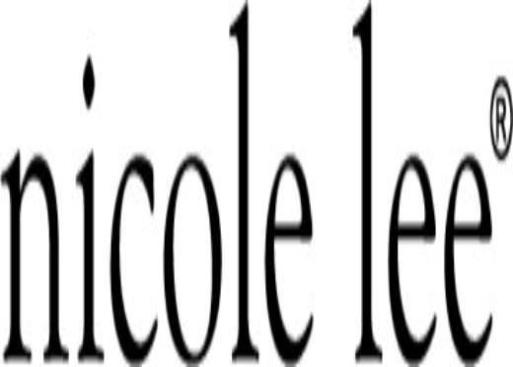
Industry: Clothes